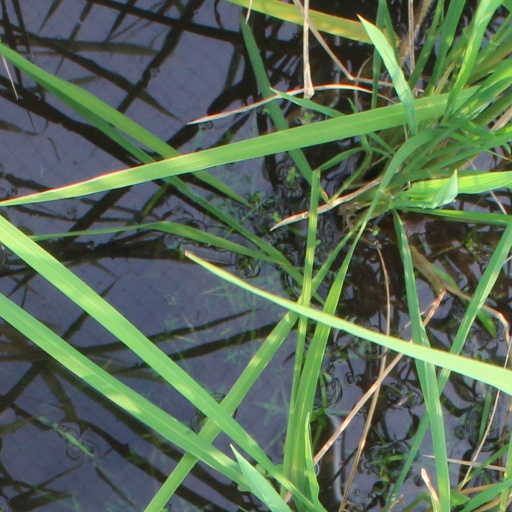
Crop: rice